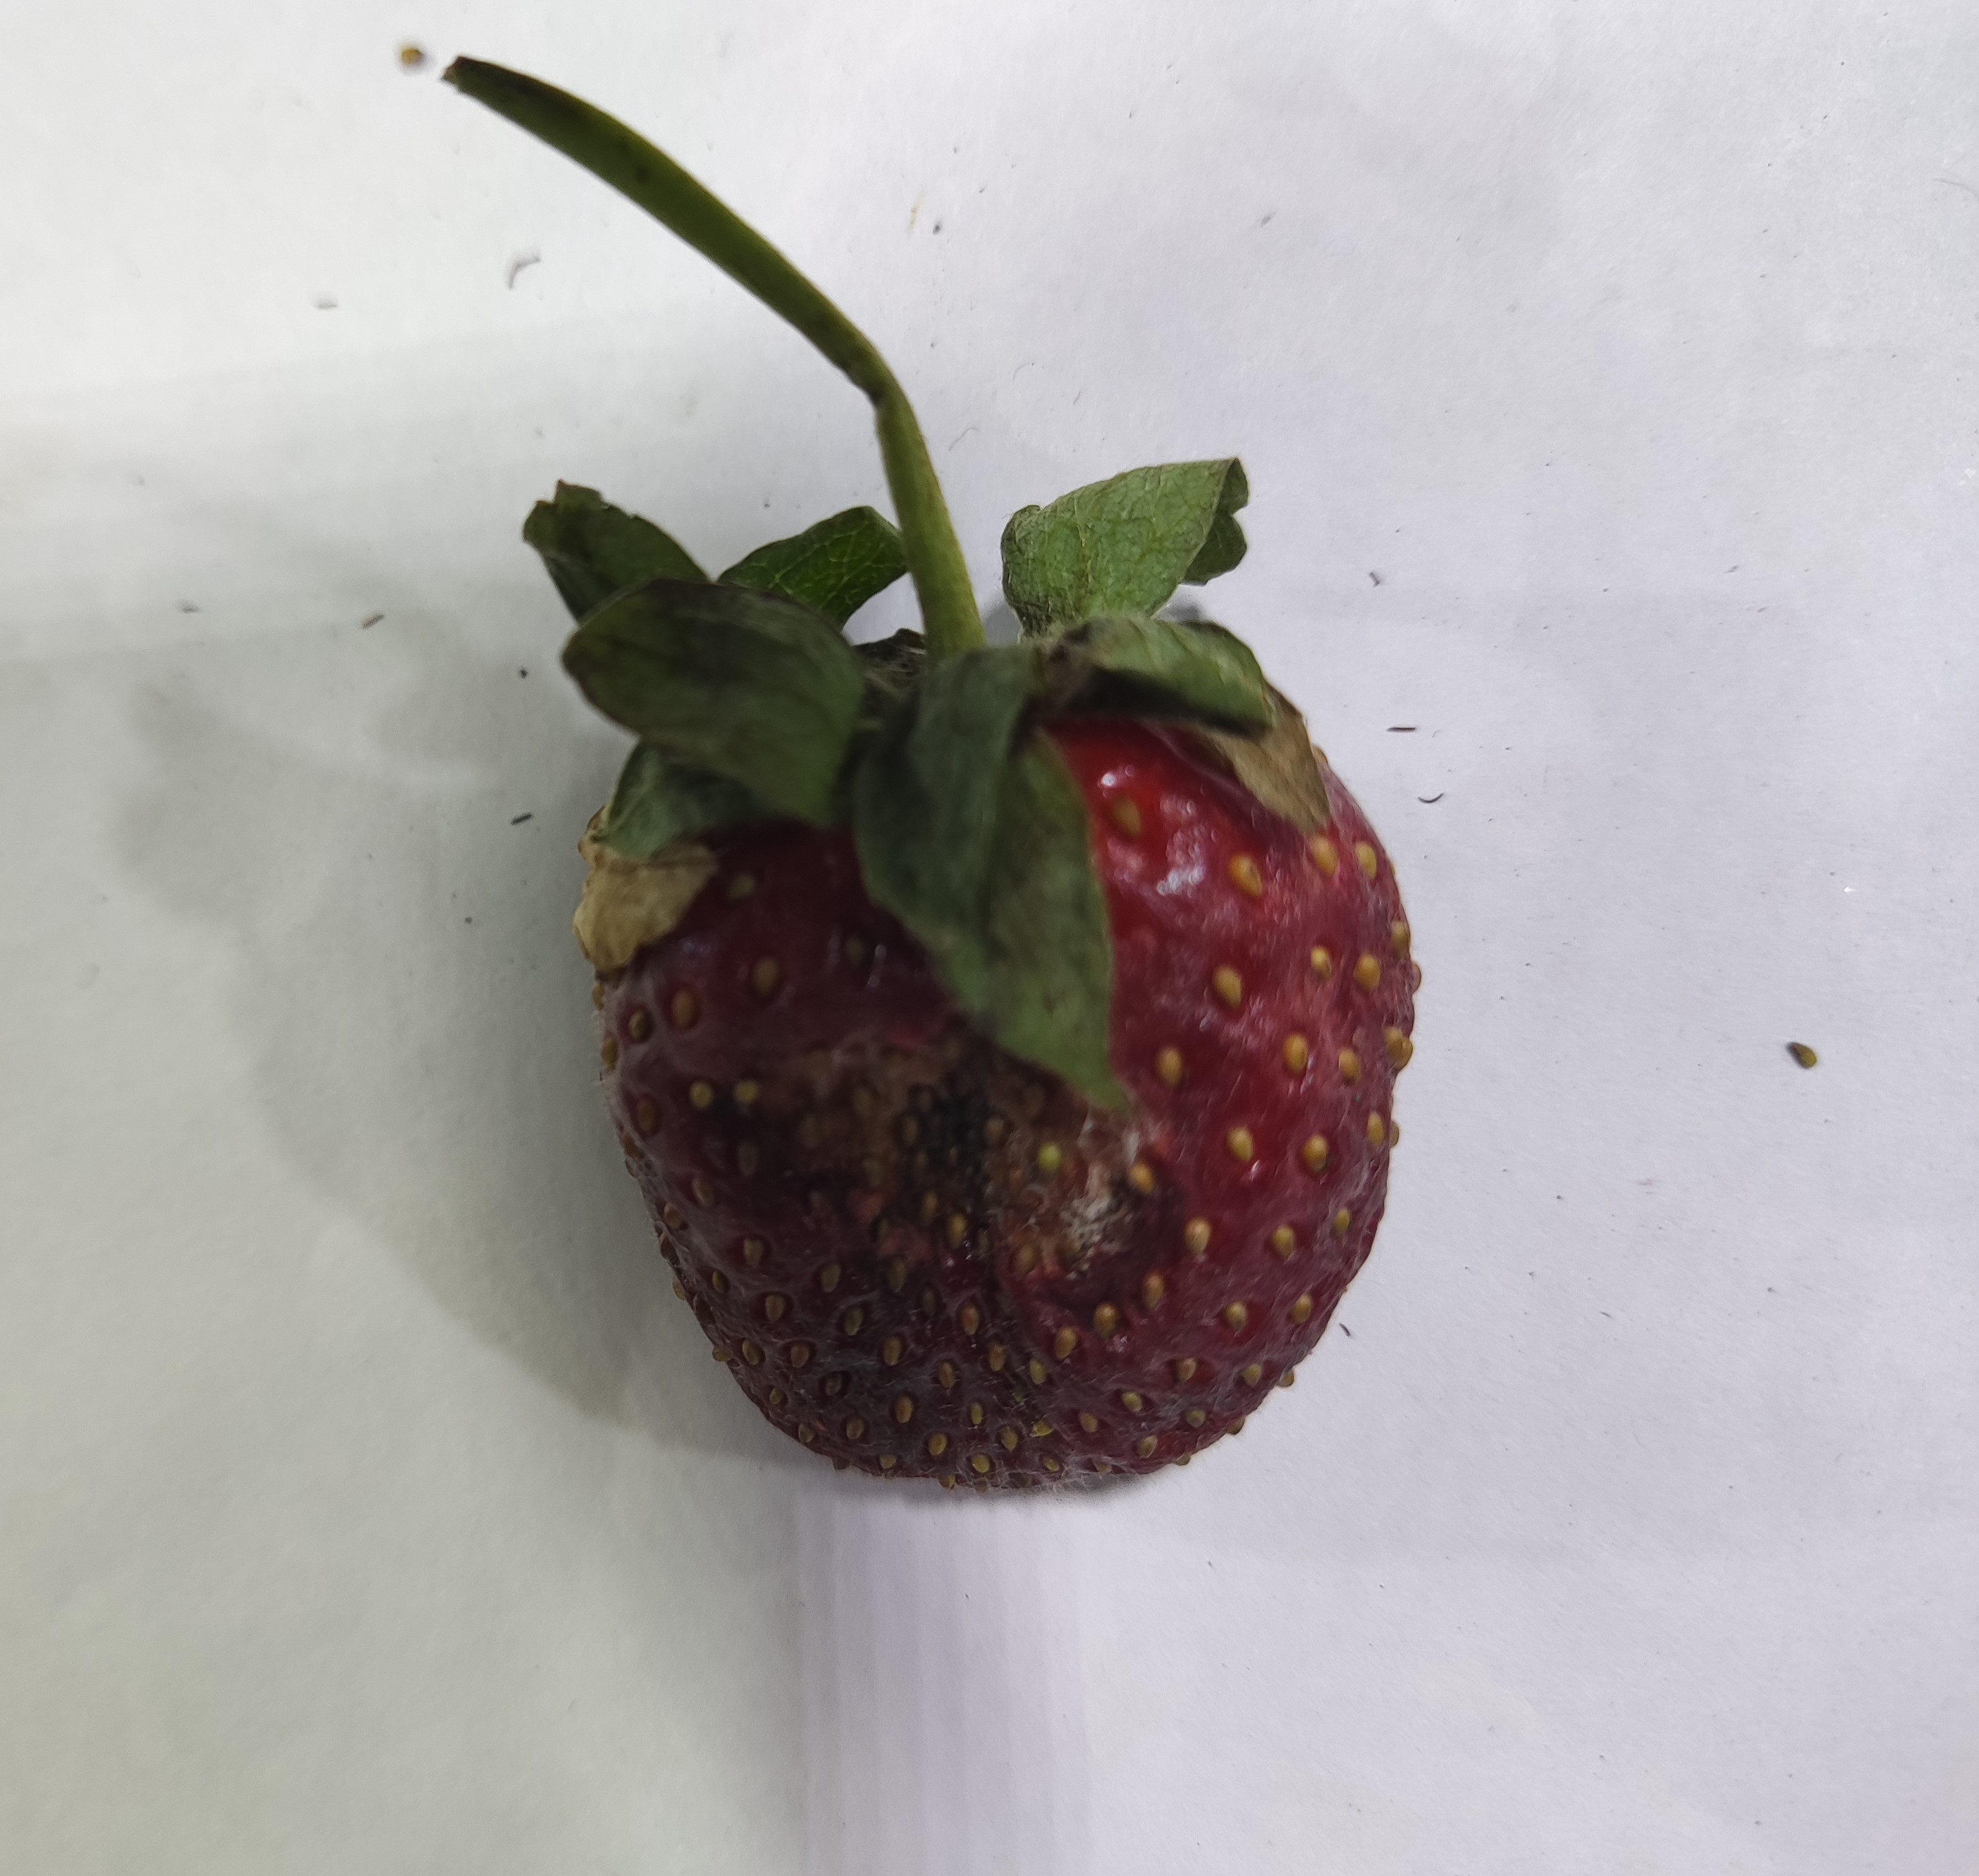
Fruit: strawberry
Condition: rotten